Shangri-La Frontier

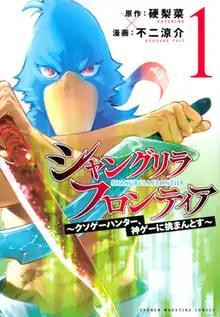
First volume cover of the manga adaptation, featuring Sunraku

is a Japanese web novel series written by . Its serialization began on the novel publishing website Shōsetsuka ni Narō in May 2017. A manga adaptation, illustrated by Ryosuke Fuji, has been serialized in Kodansha's manga magazine "Weekly Shōnen Magazine" since July 2020, with its chapters collected in 22 volumes as of April 2025.